Rashid Sunyaev

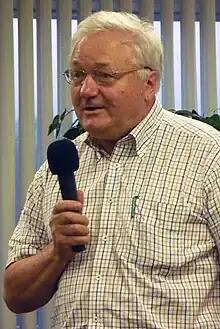
Sunyaev in 2010

Rashid Alievich Sunyaev (born 1 March 1943) is a Soviet, and Russian, German astrophysicist of Tatar descent. He got his MS degree from the Moscow Institute of Physics and Technology (MIPT) in 1966. He became a professor at MIPT in 1974. Sunyaev was the head of the High Energy Astrophysics Department of the Russian Academy of Sciences, and has been chief scientist of the Academy's Space Research Institute since 1992. He has also been a director of the Max Planck Institute for Astrophysics in Garching, Germany, since 1996, and Maureen and John Hendricks Distinguished Visiting Professor in the School of Natural Sciences at the Institute for Advanced Study in Princeton since 2010.